Corn stew

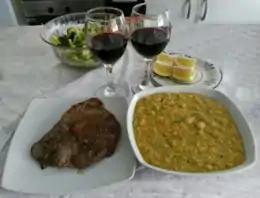
Mazamorra "(at right", in Chile) is a type of corn stew. The version in the image is prepared with maize and beans

Corn stew is a stew prepared with corn (maize) as a primary ingredient. Many variations exist in ingredient usage and in methods of preparation. Corn stew is a dish in several cuisines of the world. "Mazamorra" is a historically old corn stew dish in South America that is prepared using simple ingredients, and is a dish in several other cuisines.